Greg Kading

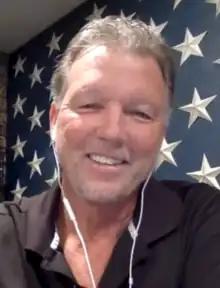
Kading in 2022

Gregory James Kading (born May 1, 1963) is an American author and former Los Angeles Police Department detective best known for working on a multi law-enforcement task force that investigated the murders of rappers Tupac Shakur and Biggie Smalls in the mid-2000s. Many credit Kading and his LAPD task force for the 2023 arrest of Duane ‘Keefe D’ Davis for the September 1996 murder of Tupac.